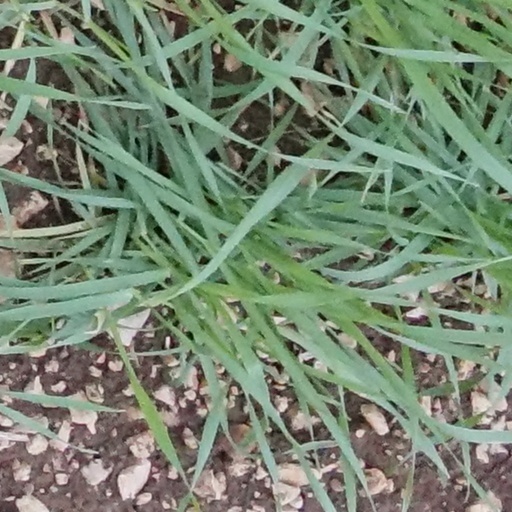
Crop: wheat